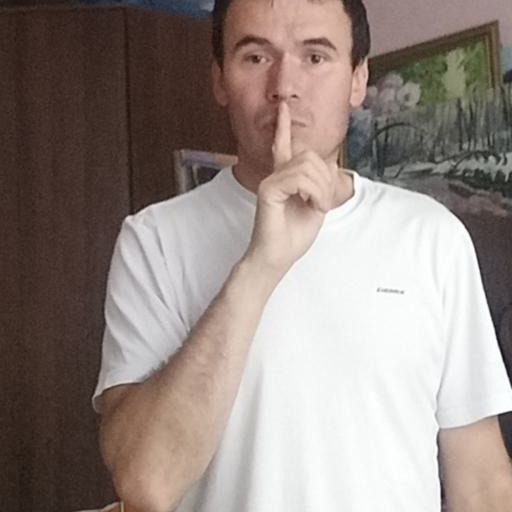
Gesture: mute